Ava Max

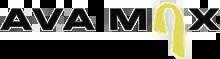
Max's logo, which displays the 'Max Cut'

Max released "Take Away the Pain" in 2013, which was remixed by the Canadian duo Project 46 in July 2015. For several years, her demos were rejected and not returned by record producers and songwriters. She also faced several incidents of sexual harassment. In 2014, Max had her first meeting with Canadian record producer Cirkut at a dinner party in the Chateau Marmont. Cirkut was also an acquaintance of her brother. Max sang "Happy Birthday" to him, which led both musicians to work together, writing hundreds of songs and releasing "Anyone but You" on SoundCloud in July 2016. The song gained traction and attracted the attention of various record labels that contacted Max through email, ultimately leading her to sign a record deal with Atlantic Records in 2016. Max acknowledged that working with Cirkut changed her life, as she considered leaving the music industry after being creatively stifled.